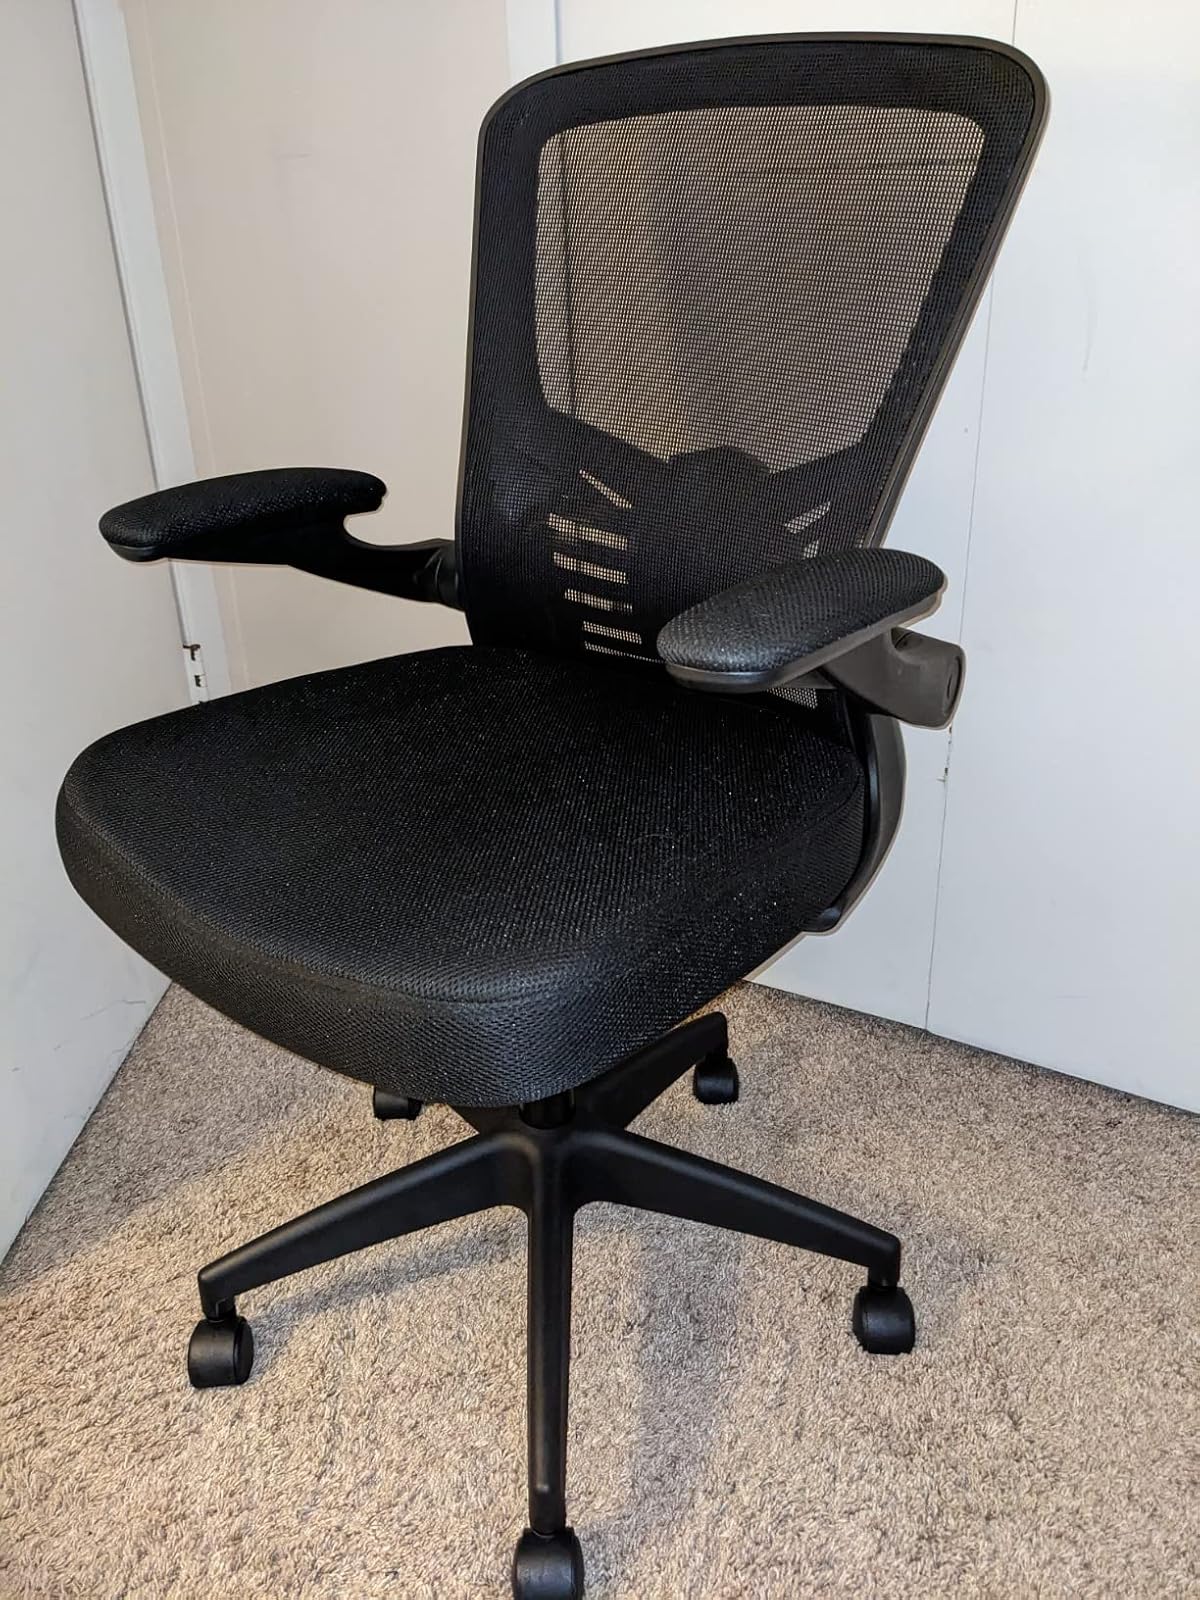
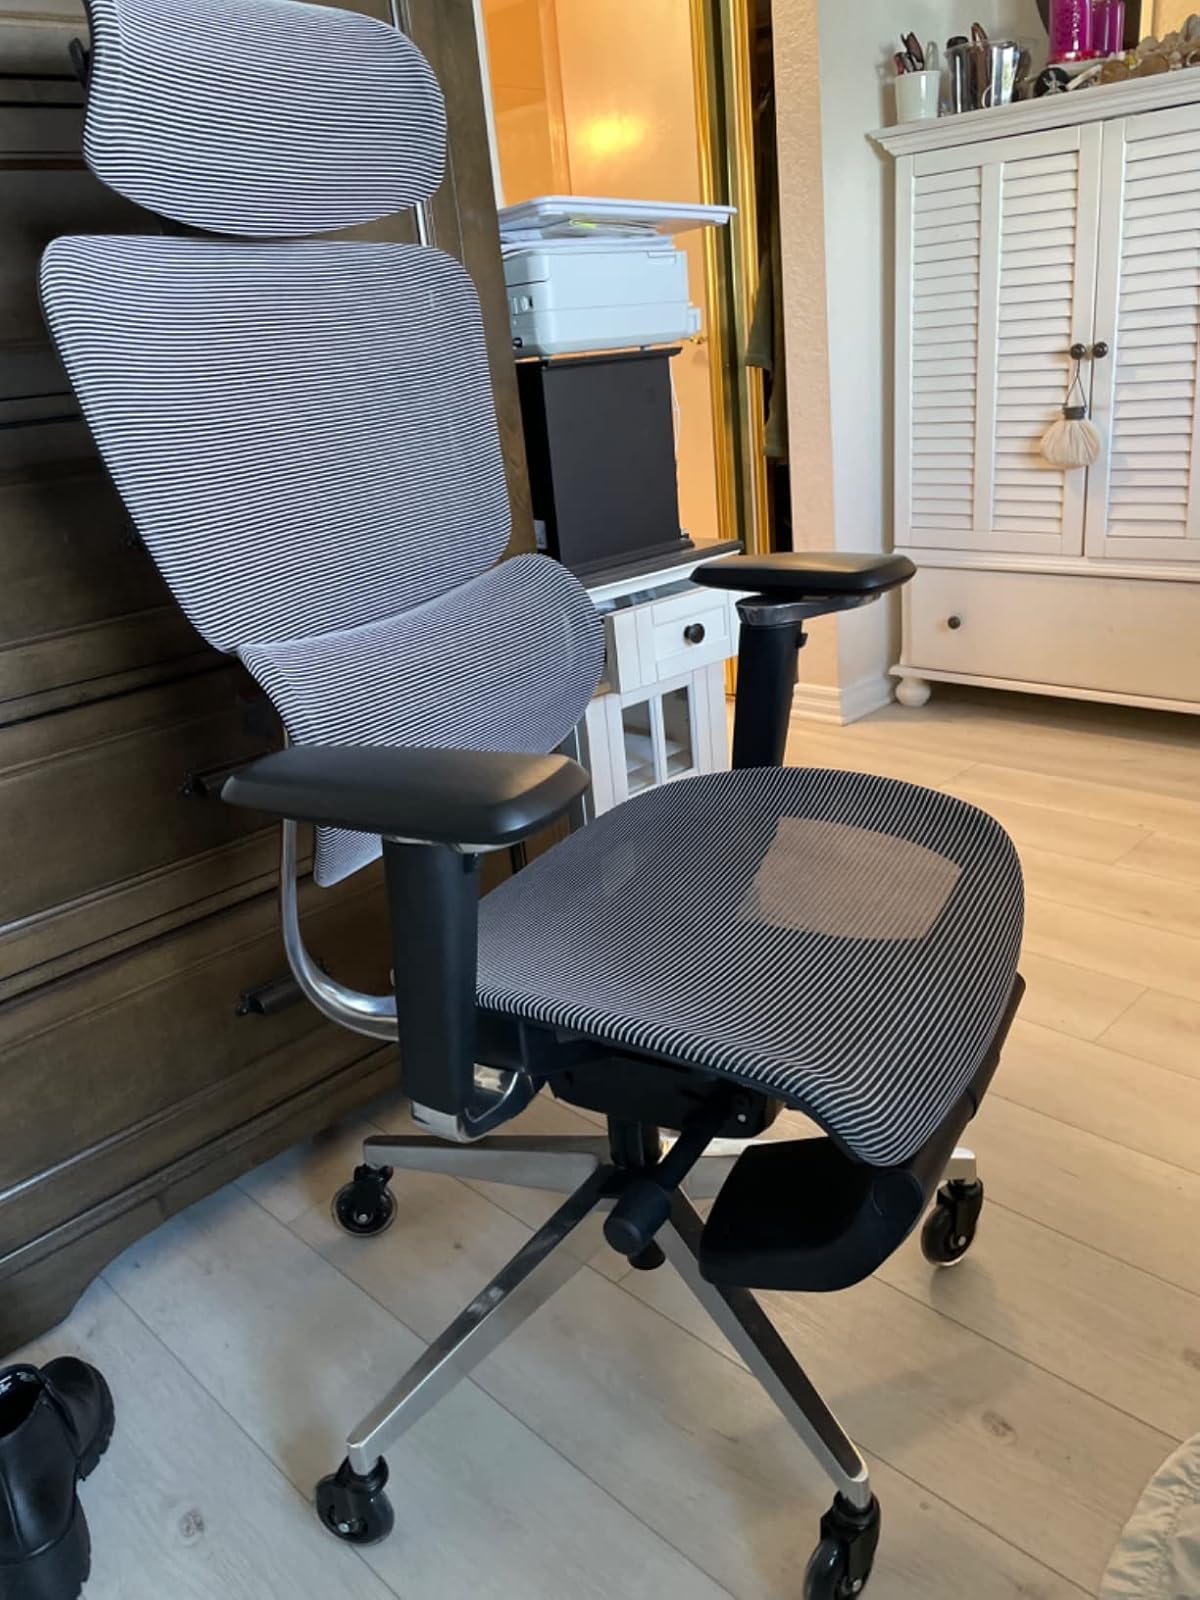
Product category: items_chair
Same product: no